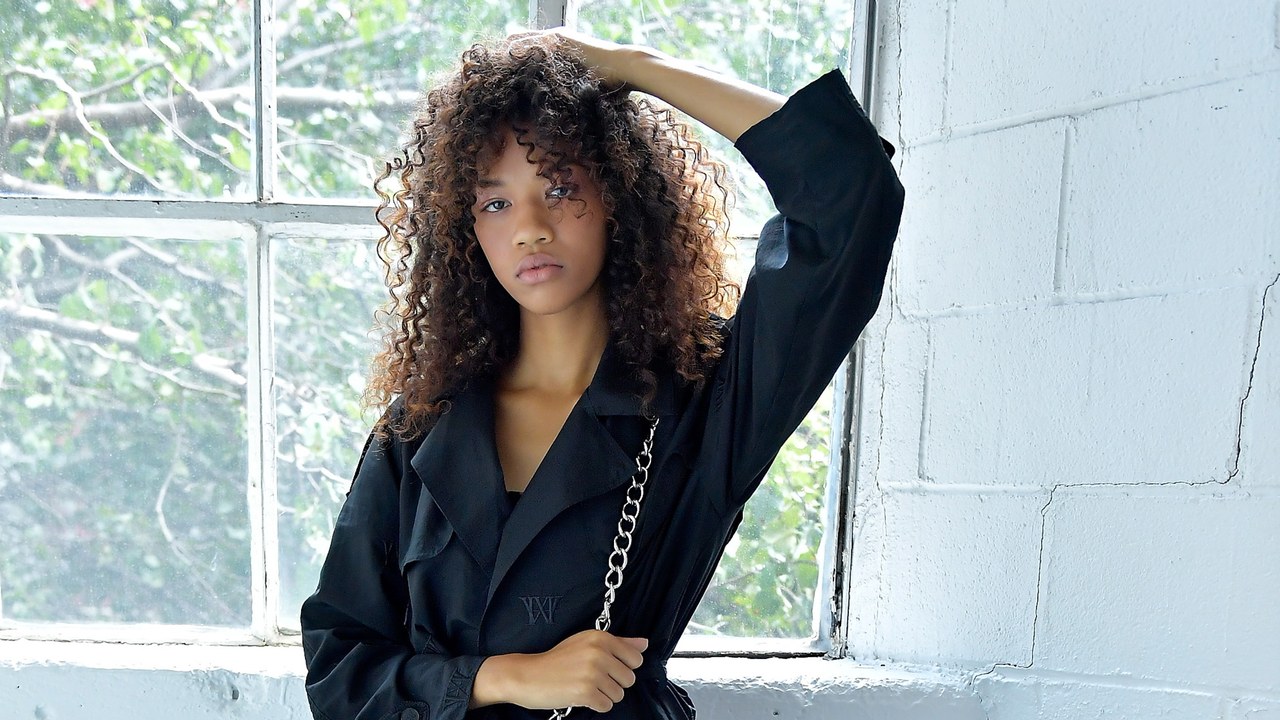
Gender: women